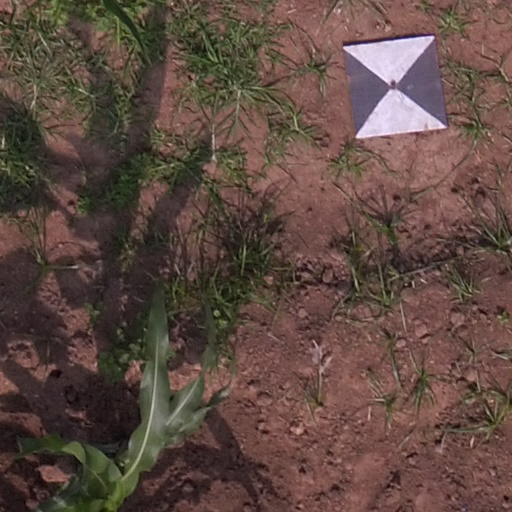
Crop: maize; corn